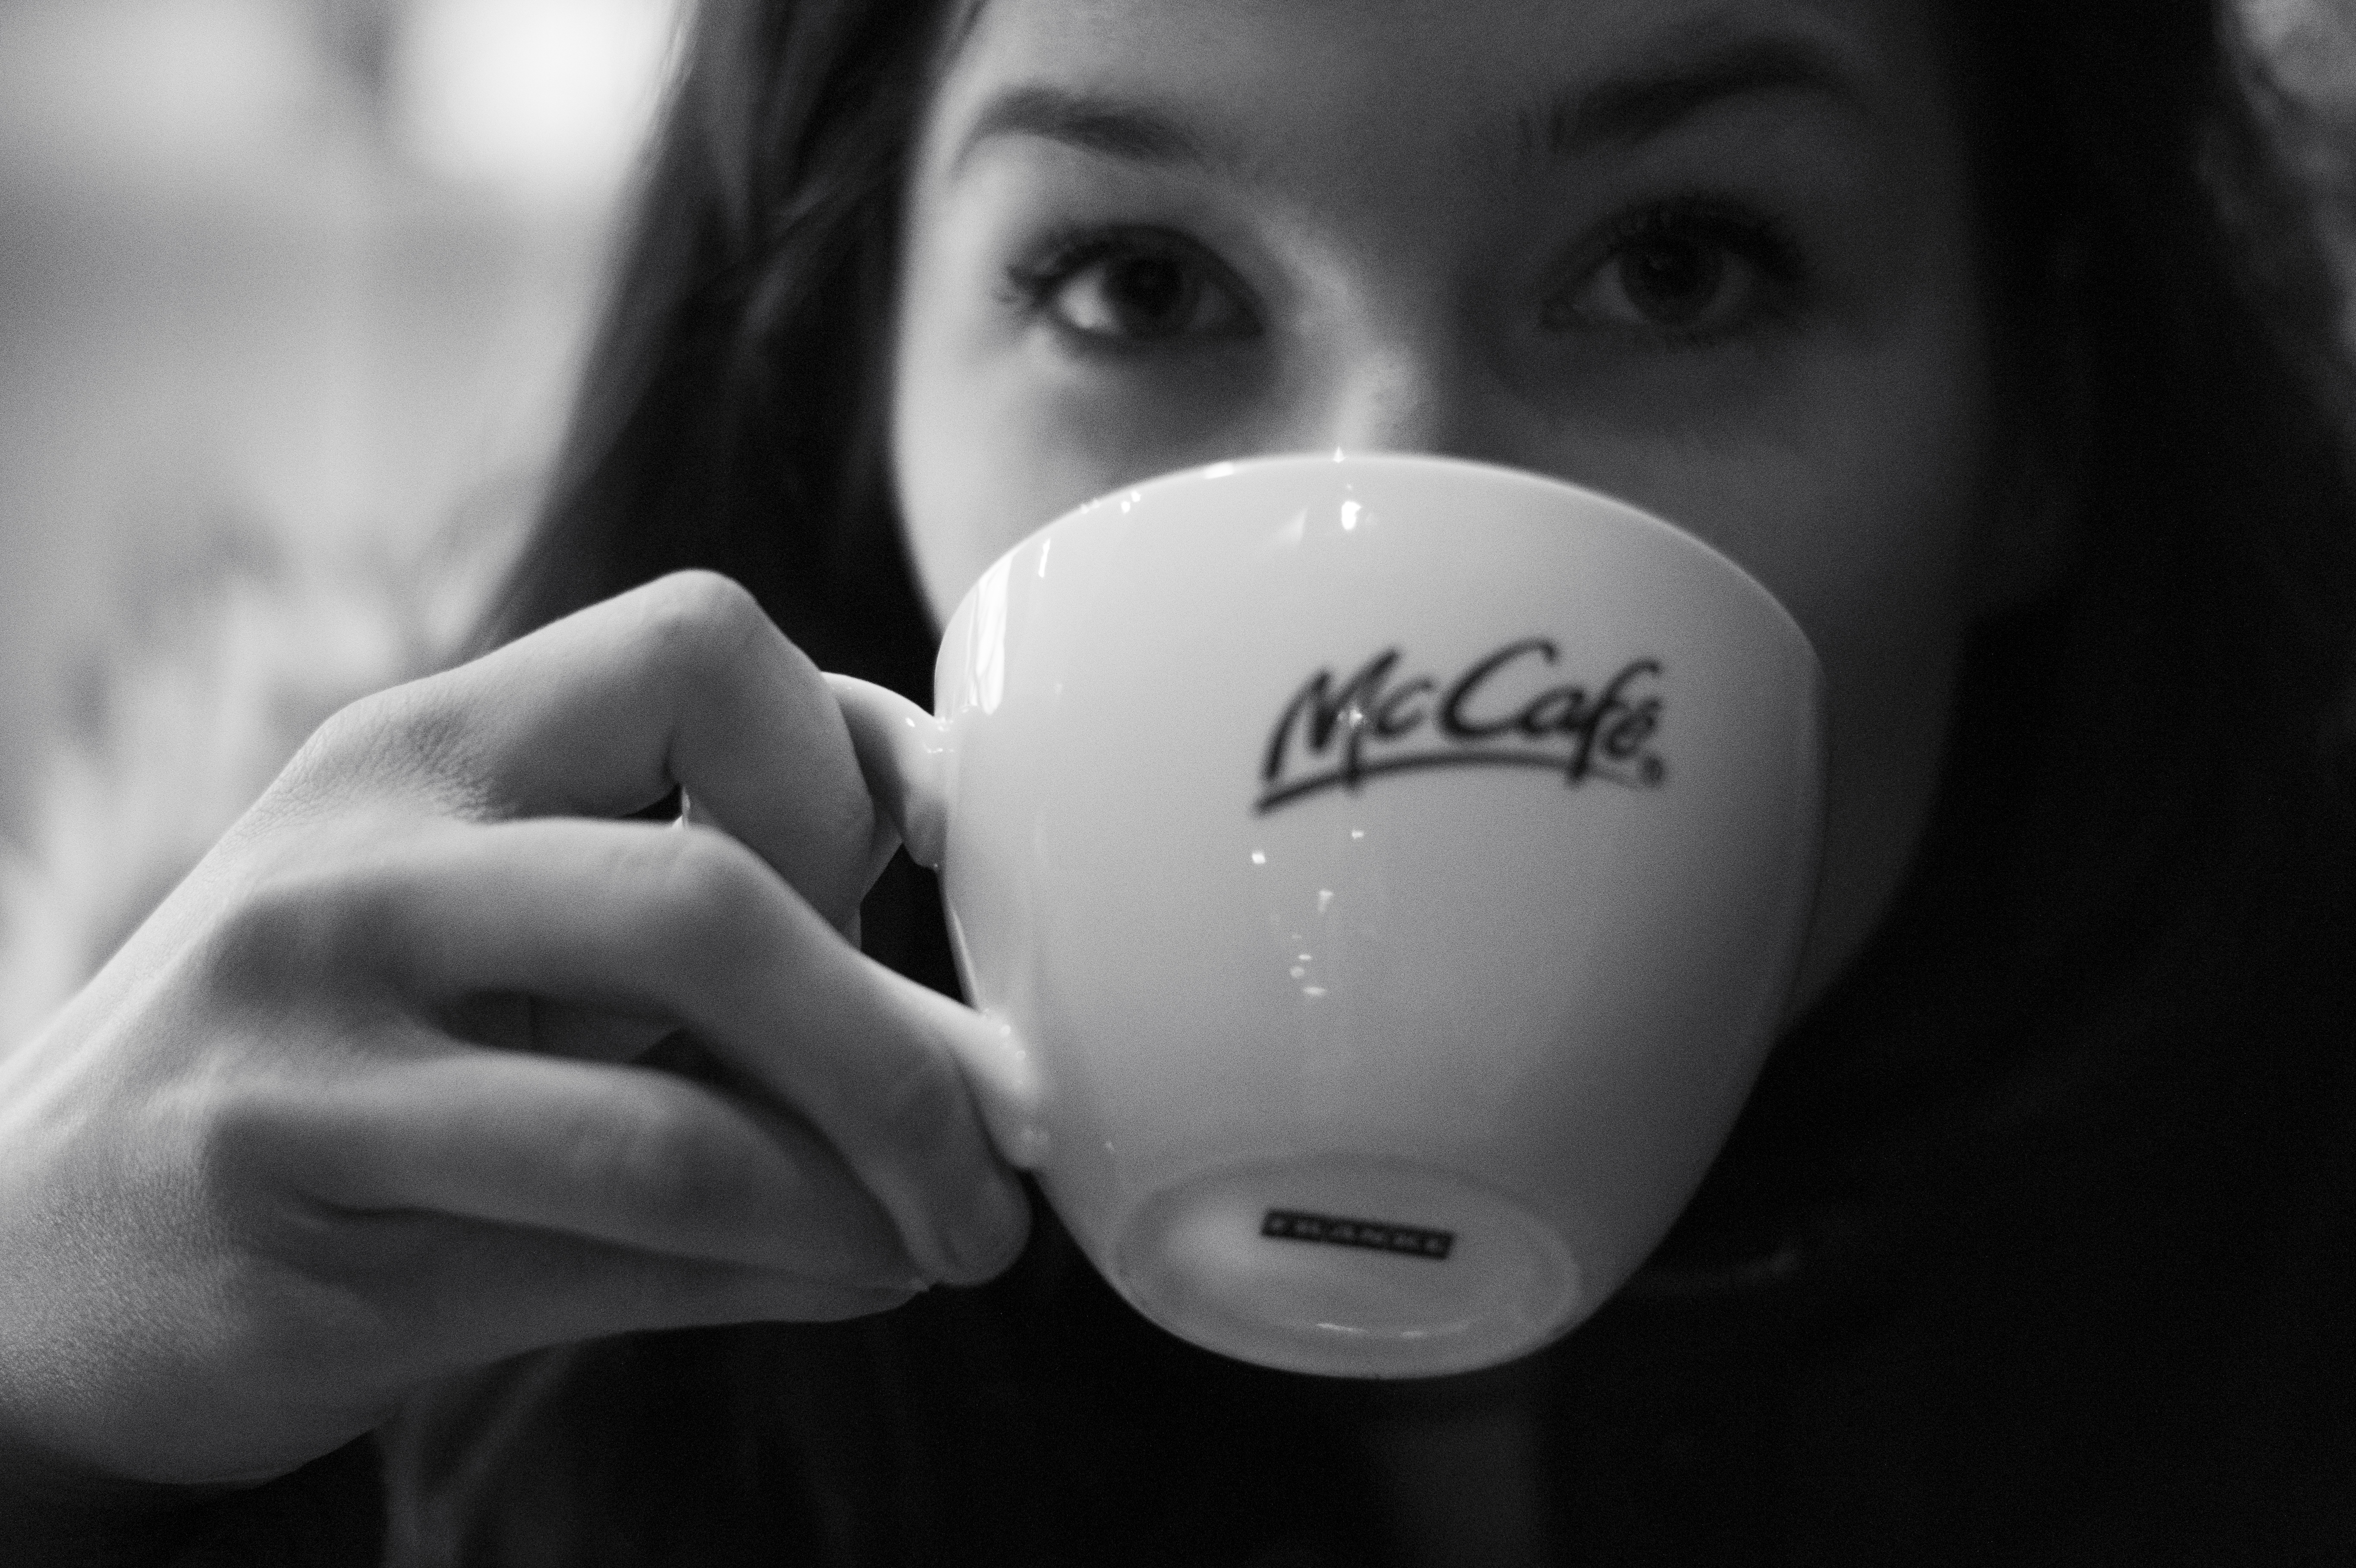
hand, black and white, girl, white, photography, cup, portrait, finger, drink, darkness, black, monochrome, lady, facial expression, mouth, close up, face, mcdonalds, nose, eyes, eye, head, skin, beauty, organ, emotion, sense, monochrome photography, mccafe